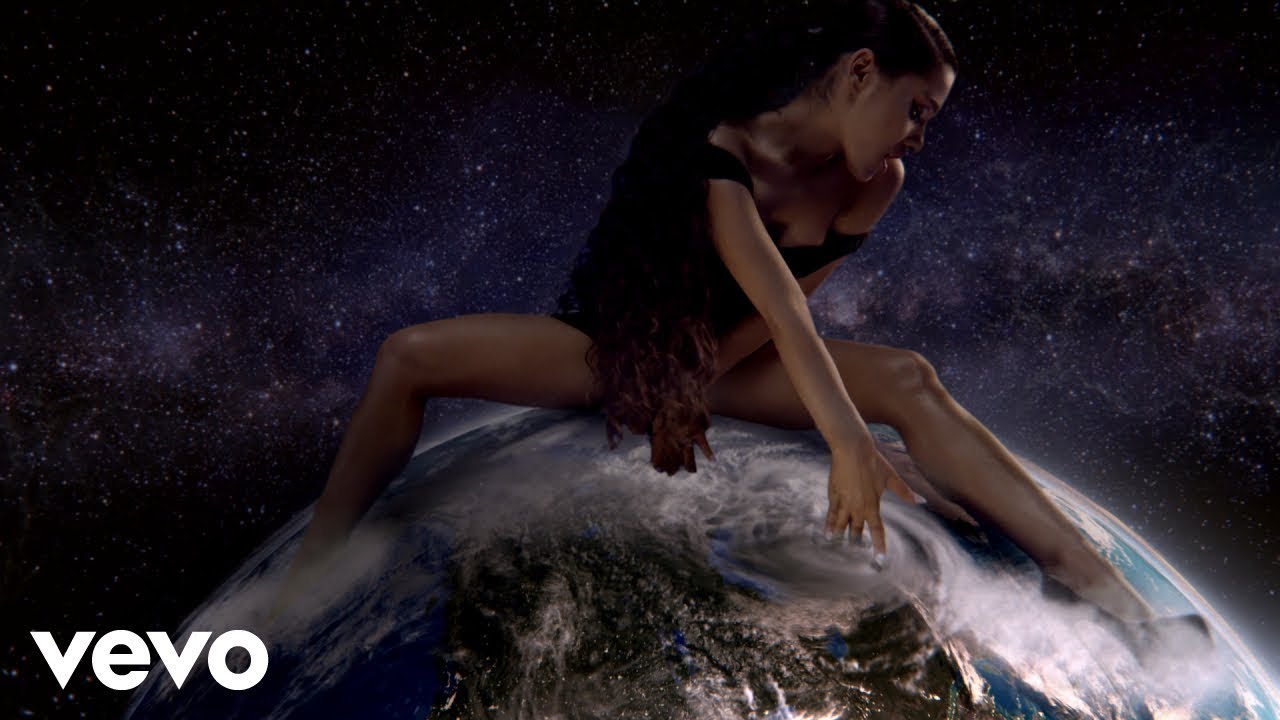
Gender: women